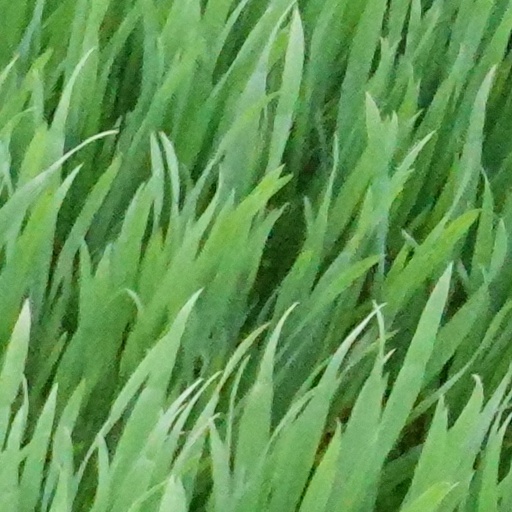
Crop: wheat